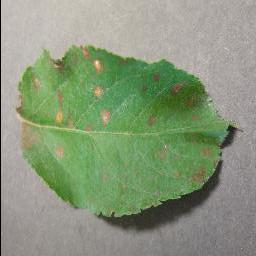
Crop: apple
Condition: cedar_rust